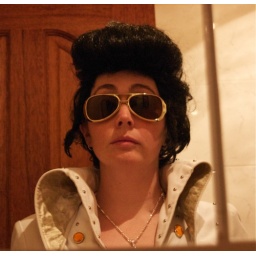
Elvis poses in the bathroom mirror